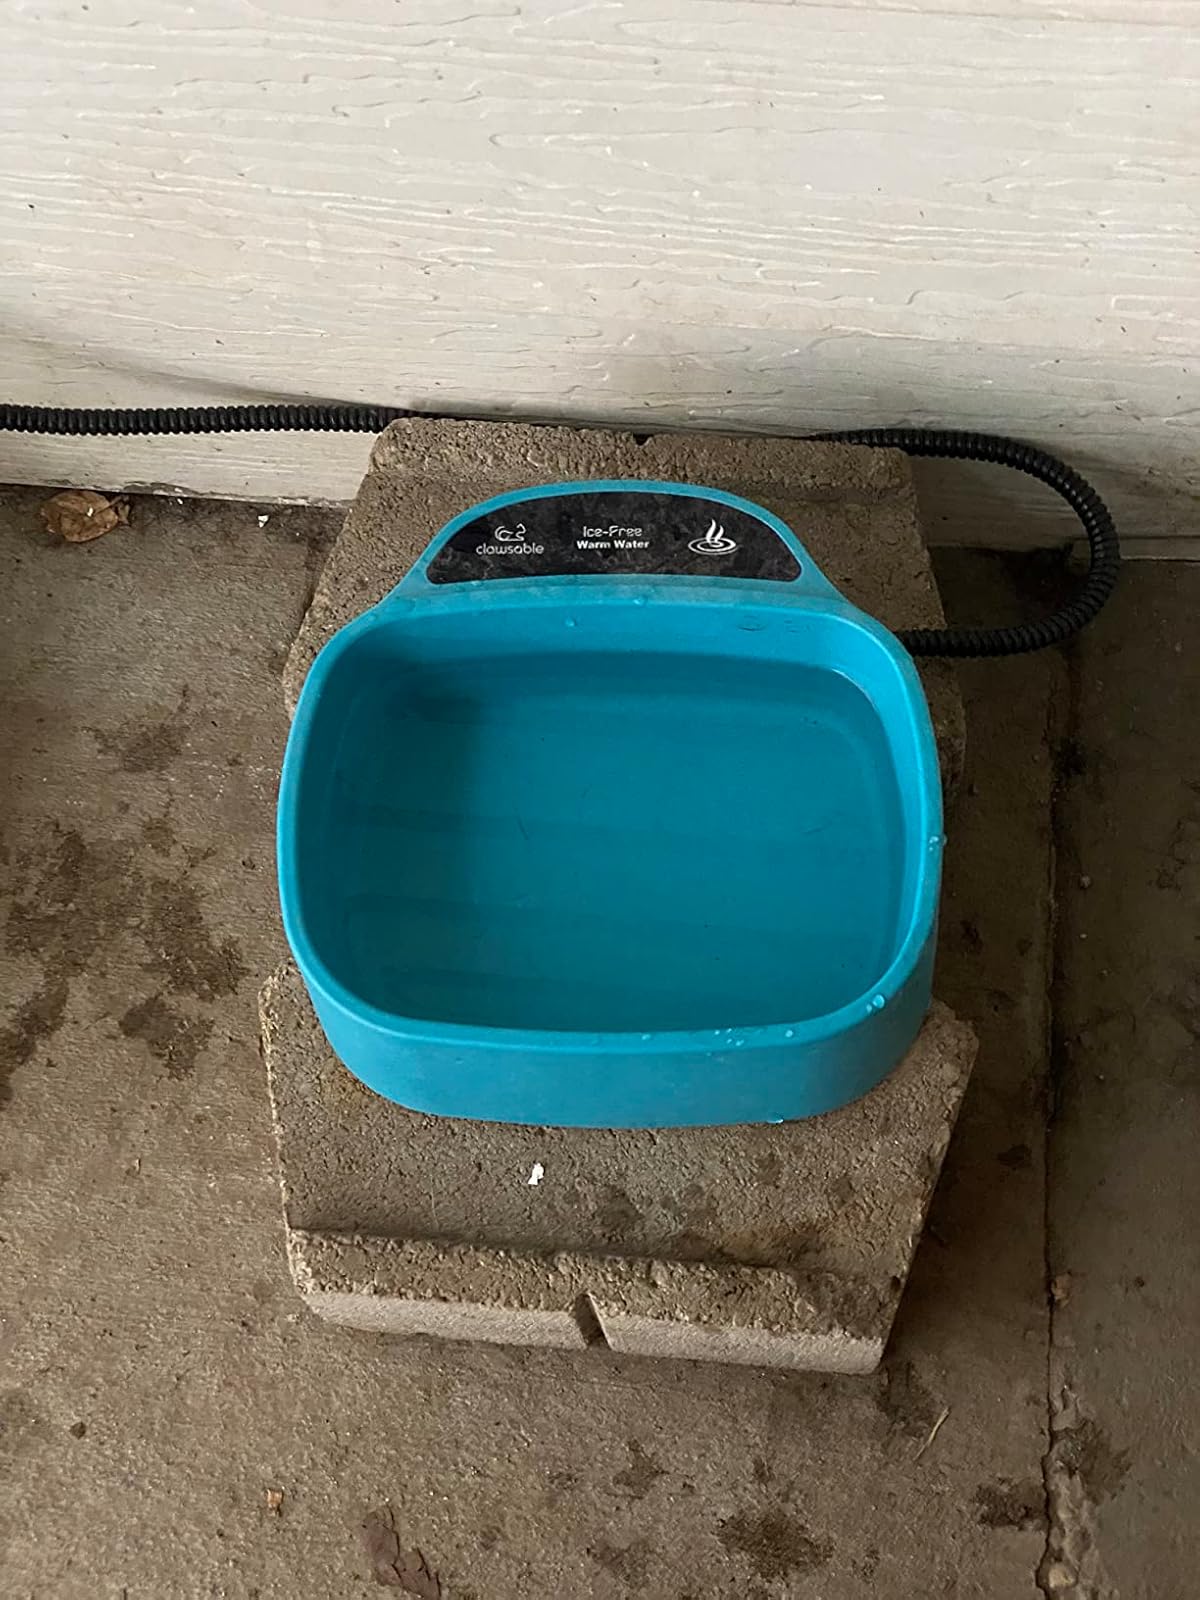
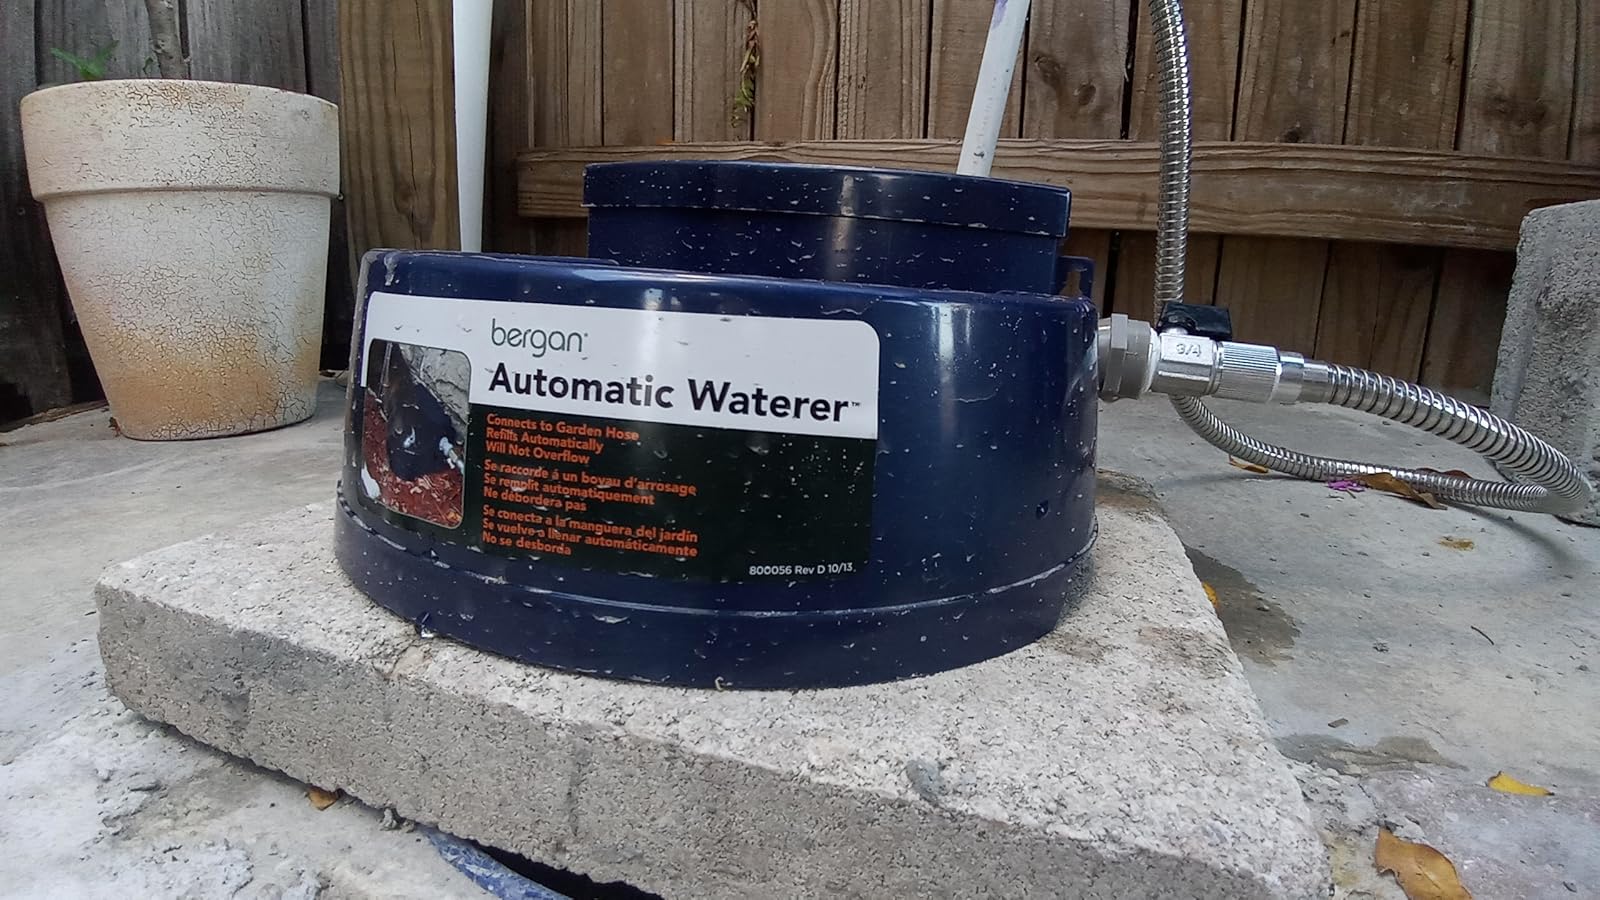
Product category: items_bowl
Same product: no